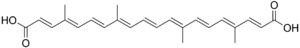
La bixine est un apocaroténoïde que l'on trouve dans le roucou, d'où elle tire son nom. Elle fait partie de la liste des additifs alimentaires sous le numéro E160b, c'est un colorant. Les graines de roucou comportent environ 5 % de pigment, ce pigment est composé à 70-80 % de bixine.